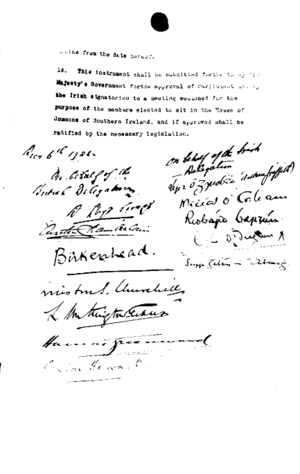
Alpha est une série de bande dessinée de la collection Troisième vague publiée par Le Lombard. Série d'espionnage hyperréaliste, elle met en scène un agent de la CIA et son adjointe Sheena Ferguson.
La réunification de l'Irlande est un projet soutenu par une partie des habitants de l'ile d'Irlande et visant à mettre fin à la division de l'ile entre Irlande indépendante et Irlande du Nord sous souveraineté britannique.